Leven Thumps and the Whispered Secret

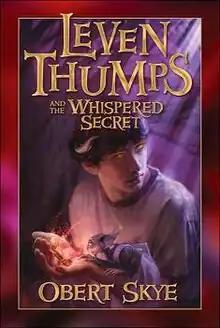
First edition cover

The Whispered Secret, previously published as Leven Thumps and the Whispered Secret is a fantasy novel by Obert Skye that traces the journeys of Leven, a seemingly ordinary boy from Burnt Culvert, Oklahoma, and Winter Frore, a neglected girl, as they seek to bring Geth back to his former state.